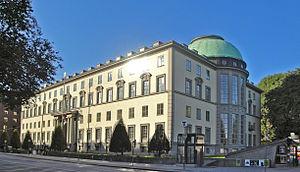
"L'École d'Économie de Stockholm"" est une école de commerce suédoise qui forme des étudiants et des cadres aux pratiques des affaires, du management et d'économie. Elle a été fondée en 1909 à l'initiative de personnalités du monde des affaires suédois et l'école a toujours conservé des liens proches avec le monde professionnel depuis.